Llandudno railway station

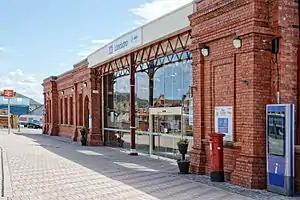
Station entrance

Llandudno railway station serves the seaside town of Llandudno in North Wales. It is the terminus of a long branch line from on the North Wales Coast Line, between and . The station is managed by Transport for Wales Rail, who operate all trains serving it. Llandudno Victoria station, the lower terminus of the Great Orme Tramway, is a 15-minute walk from the main station.